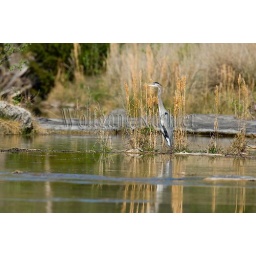
Usa, texas, hill country near hunt, great blue heron at river